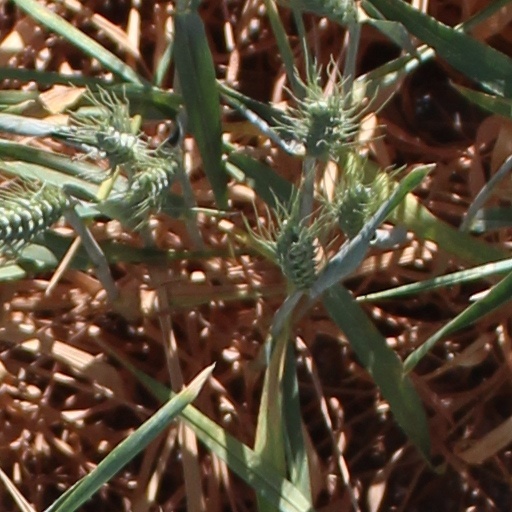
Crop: wheat